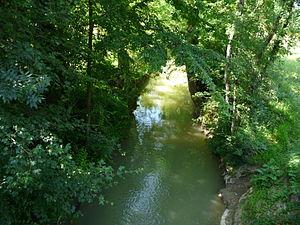
En aval de la route départementale 656, l'Auvignon marque la limite entre les communes de Calignac (à gauche) et Saumont (à droite)
Calignac est une commune du Sud-Ouest de la France, située dans le département de Lot-et-Garonne, en région Nouvelle-Aquitaine.
L'Auvignon, également appelée Grand Auvignon, est une rivière du sud-ouest de la France et un affluent gauche de la Garonne.